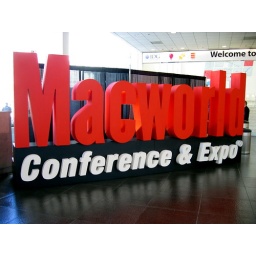
I heard tale that the &amp;quot;o&amp;quot; from last year's sign is sitting in an attendee's living room.